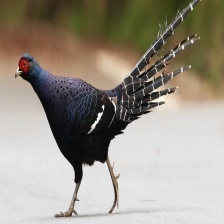
Species: MIKADO  PHEASANT
Scientific name: SYRMATICUS MIKADO